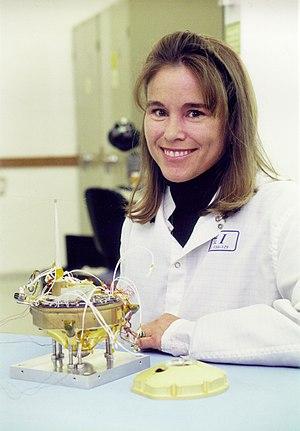
Deep Space 2, abrégé en DS2, est une mission spatiale expérimentale de l'agence spatiale américaine, la NASA. Cette deuxième mission du programme New Millennium est lancée en 1999. Elle comprend deux micro-sondes spatiales identiques de type pénétrateur d'une masse unitaire de 3,57 kilogrammes qui devaient constituer le premier test d'un engin spatial de cette nature. Cette nouvelle technologie devait permettre, à terme, de déployer à bas coût un réseau de capteurs à la surface des planètes pour recueillir des données principalement sismiques et météorologiques. Le développement du programme New Millennium s'inscrit à l'époque dans la nouvelle stratégie de la NASA faster, cheaper, better qui privilégie les missions interplanétaires ciblées, à faible coût et avec un cycle de développement très court.